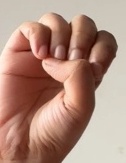
ASL sign: E